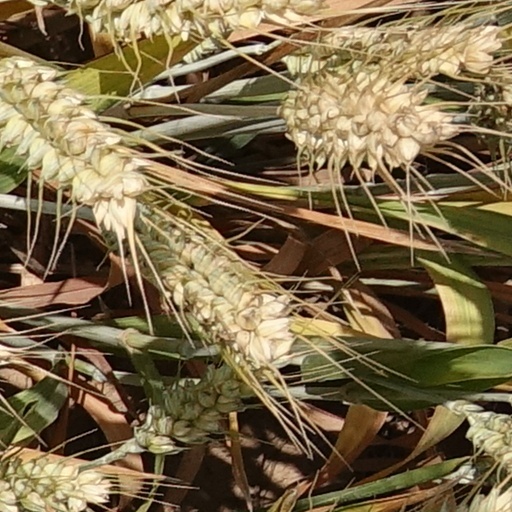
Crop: wheat